Cuttlefish

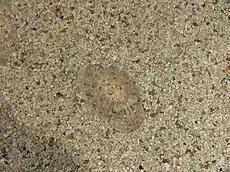
Juvenile cuttlefish camouflaged against the seafloor

Cephalopod iridophores polarize light. Cephalopods have a rhabdomeric visual system which means they are visually sensitive to polarized light. Cuttlefish use their polarization vision when hunting for silvery fish (their scales polarize light). Female cuttlefish exhibit a greater number of polarized light displays than males and also alter their behavior when responding to polarized patterns. The use of polarized reflective patterns has led some to suggest that cephalopods may communicate intraspecifically in a mode that is "hidden" or "private" because many of their predators are insensitive to polarized light.